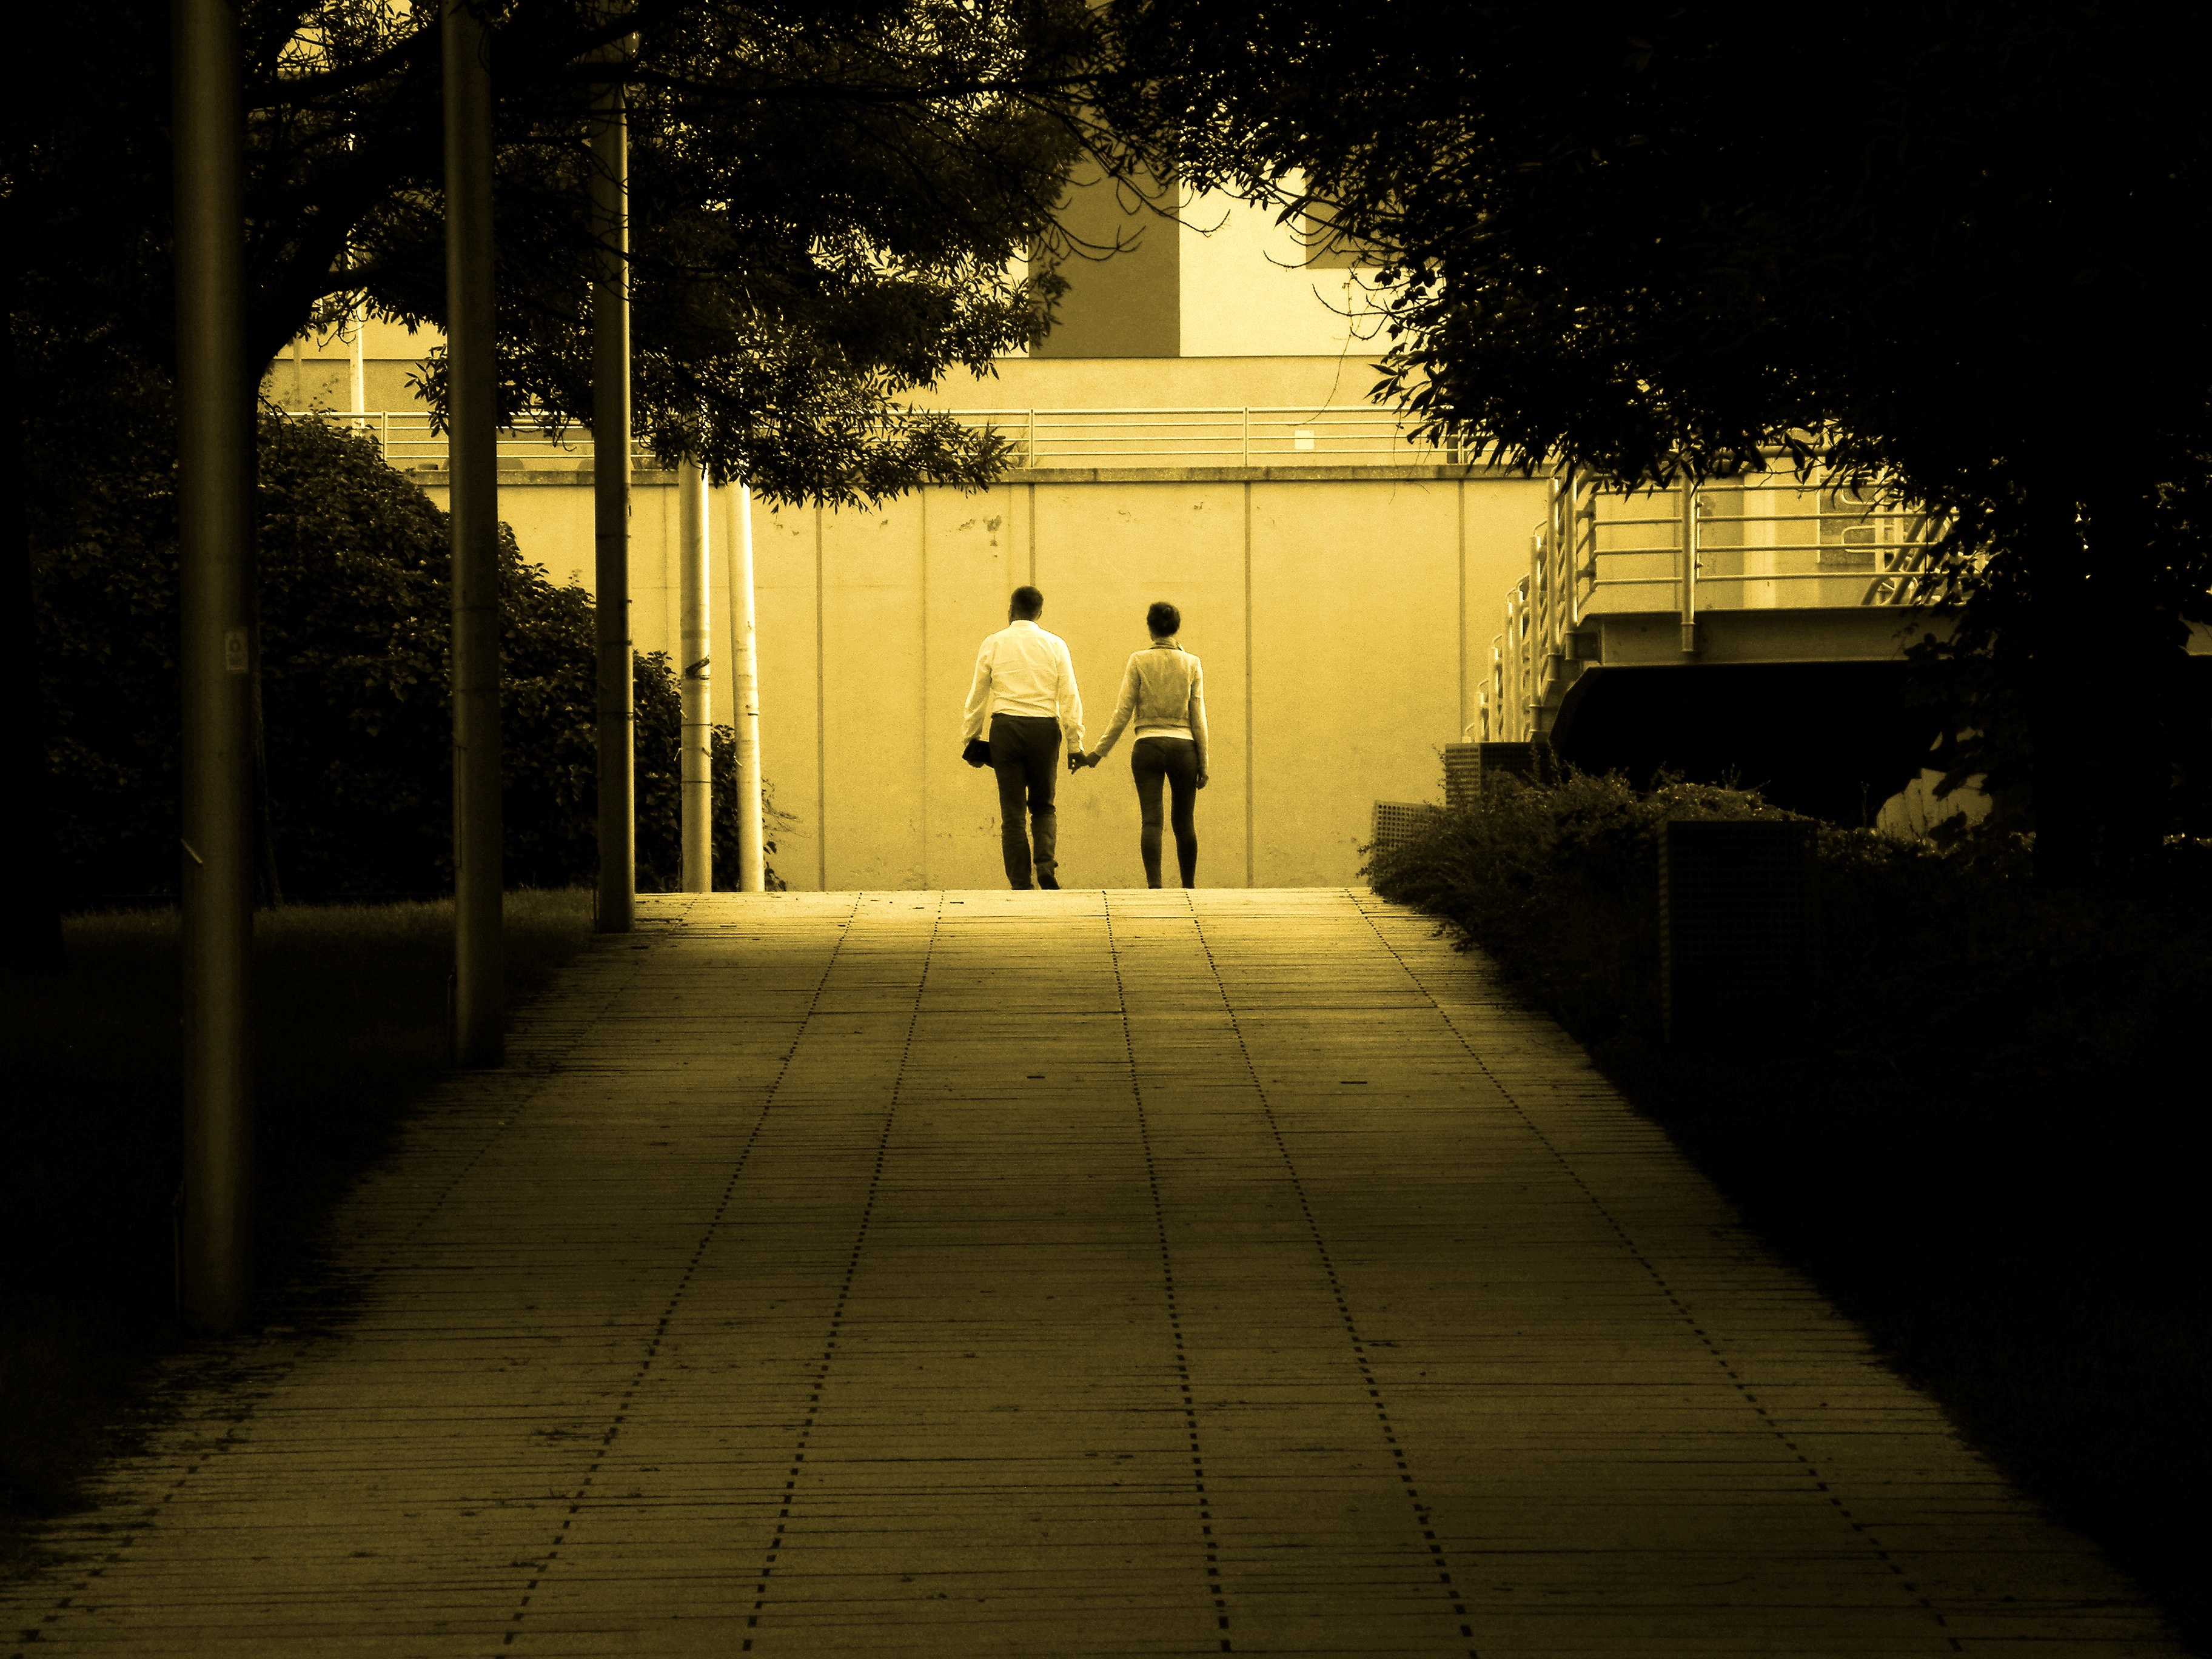
light, people, sunset, road, street, night, sunlight, morning, alley, walk, love, evening, park, shadow, couple, darkness, lighting, holding hands, temple, infrastructure, shape